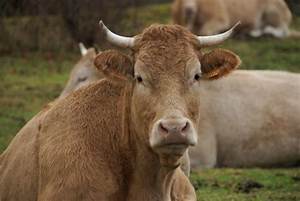
Label: cow